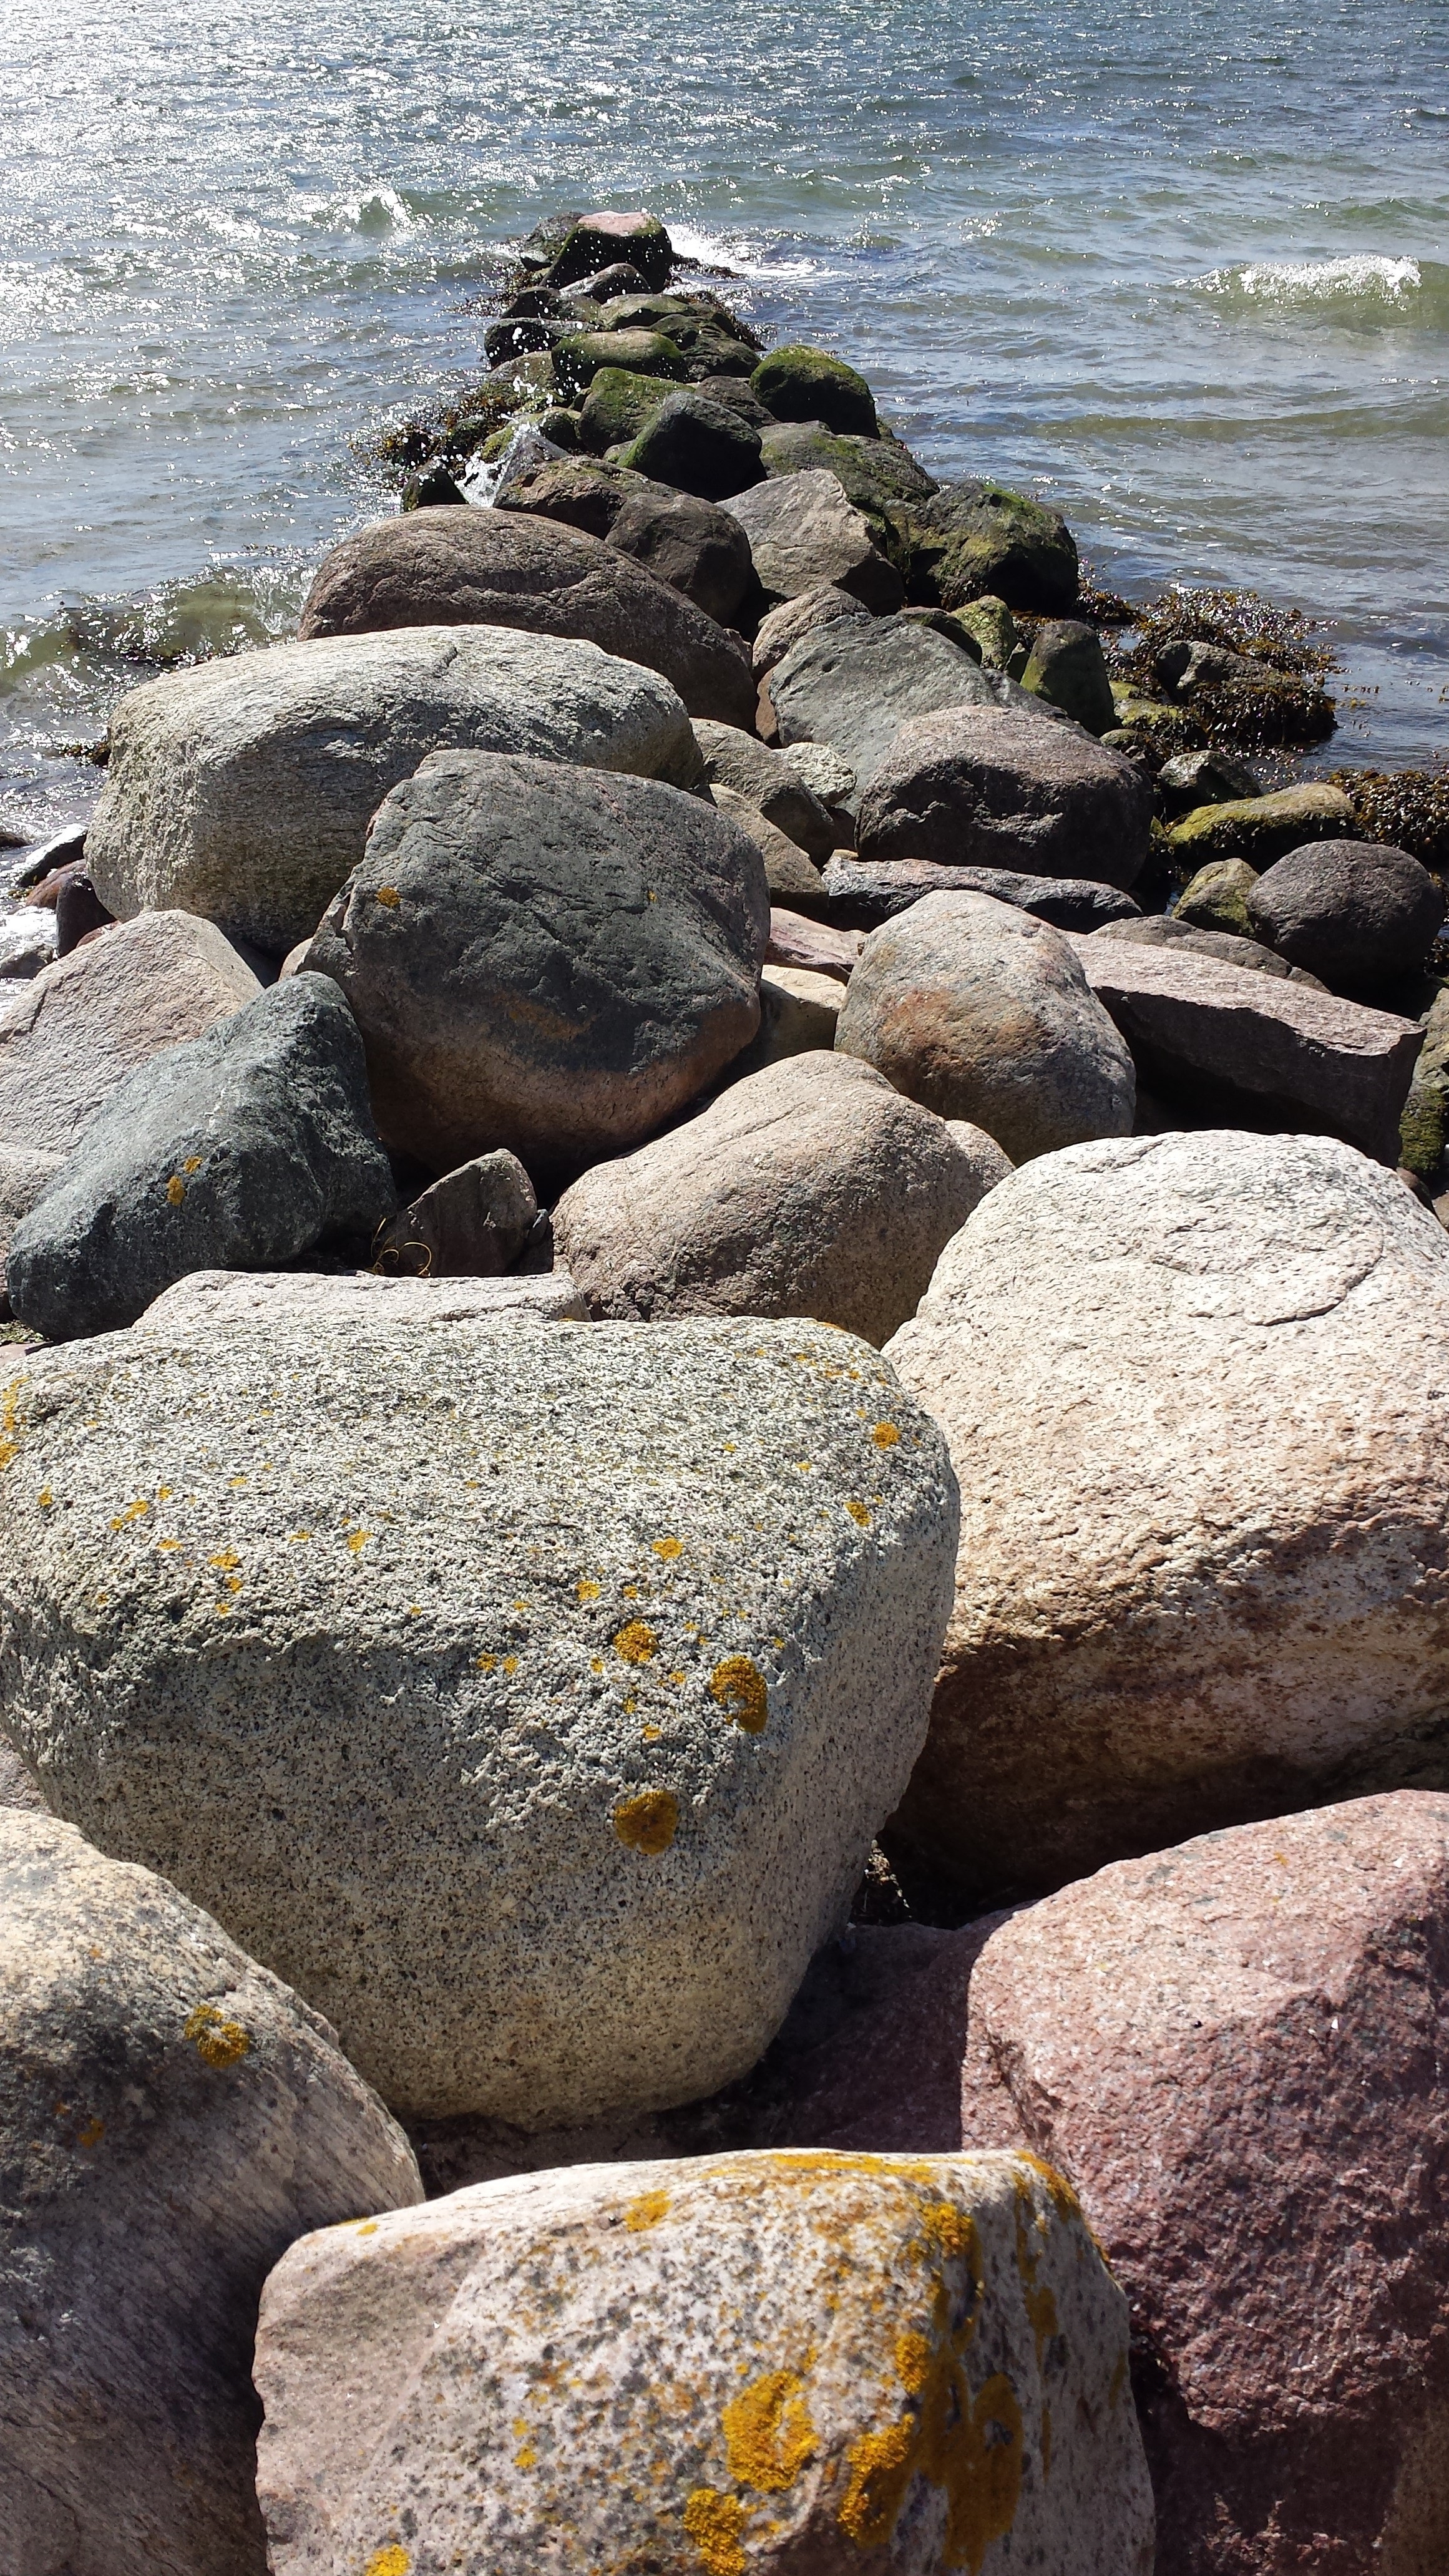
beach, landscape, sea, coast, water, nature, rock, ocean, shore, terrain, material, stones, geology, boulder